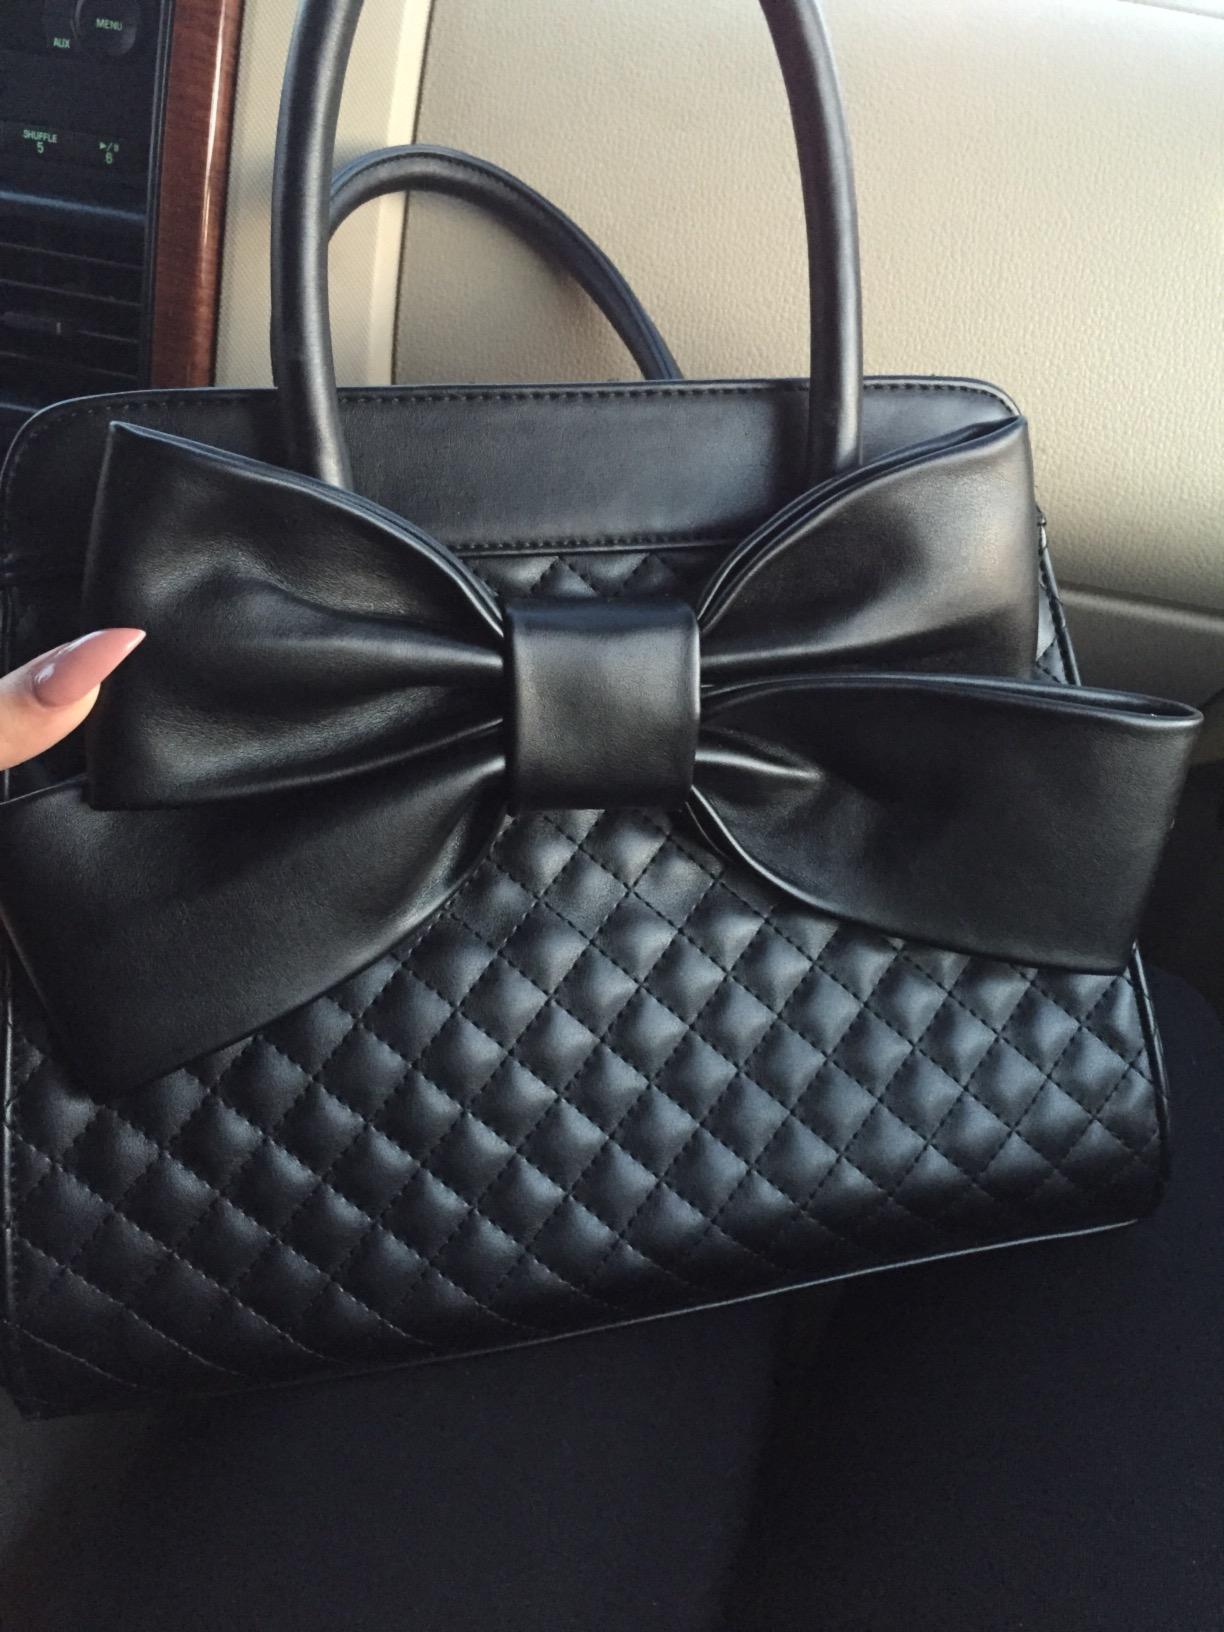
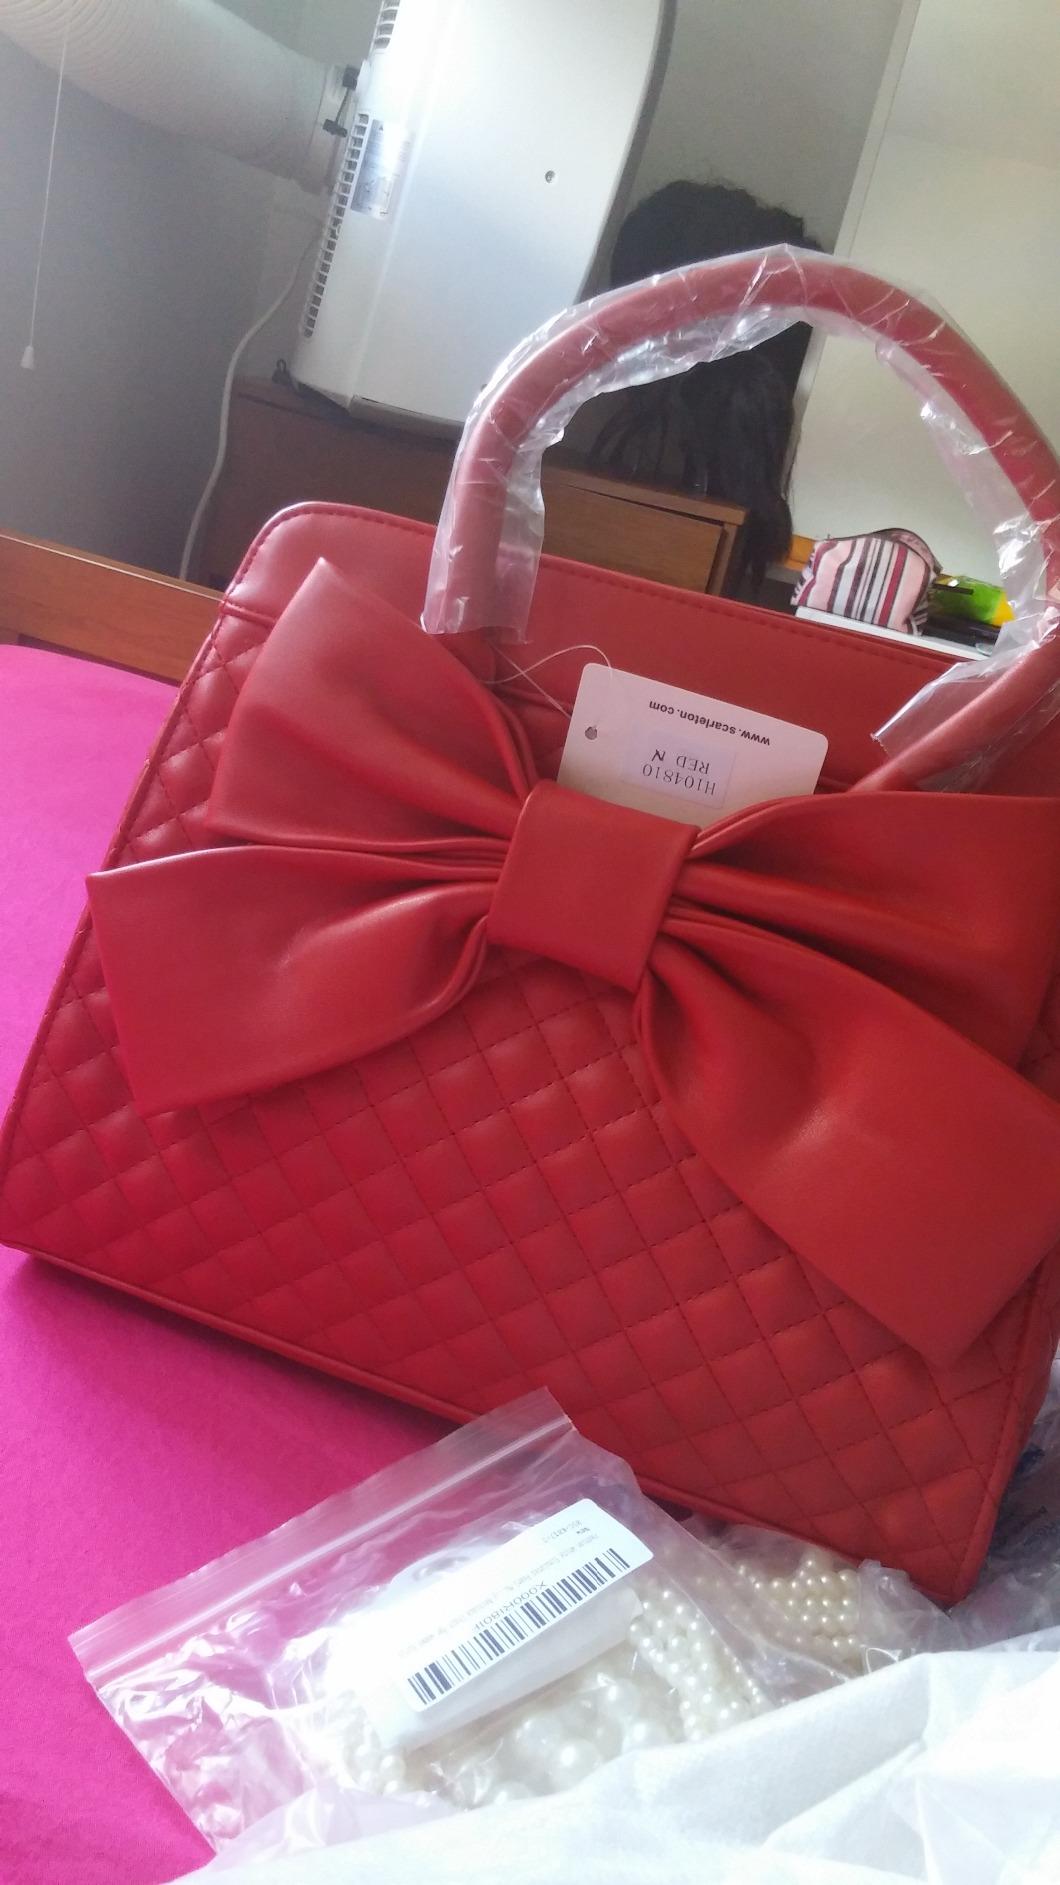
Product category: accessories_handbag
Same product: no